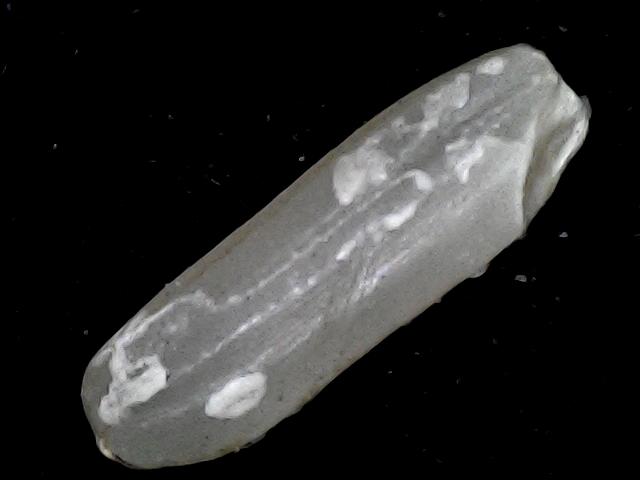
Rice variety: BD87